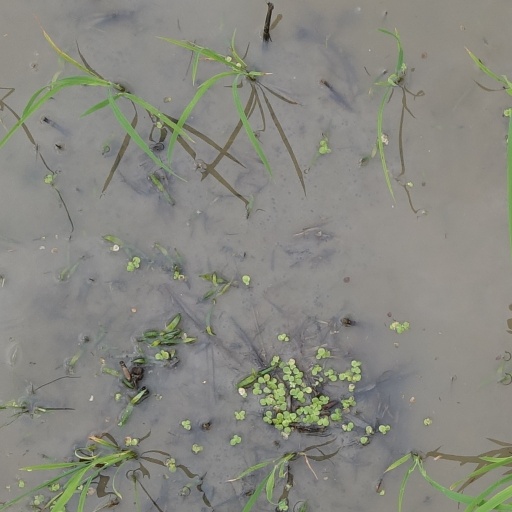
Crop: rice